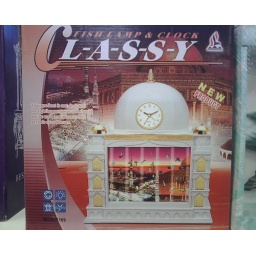
spotted at a truck stop in Ross, Texas